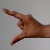
The image shows a hand gesture representing the letter 'Z' in Indian Sign Language.